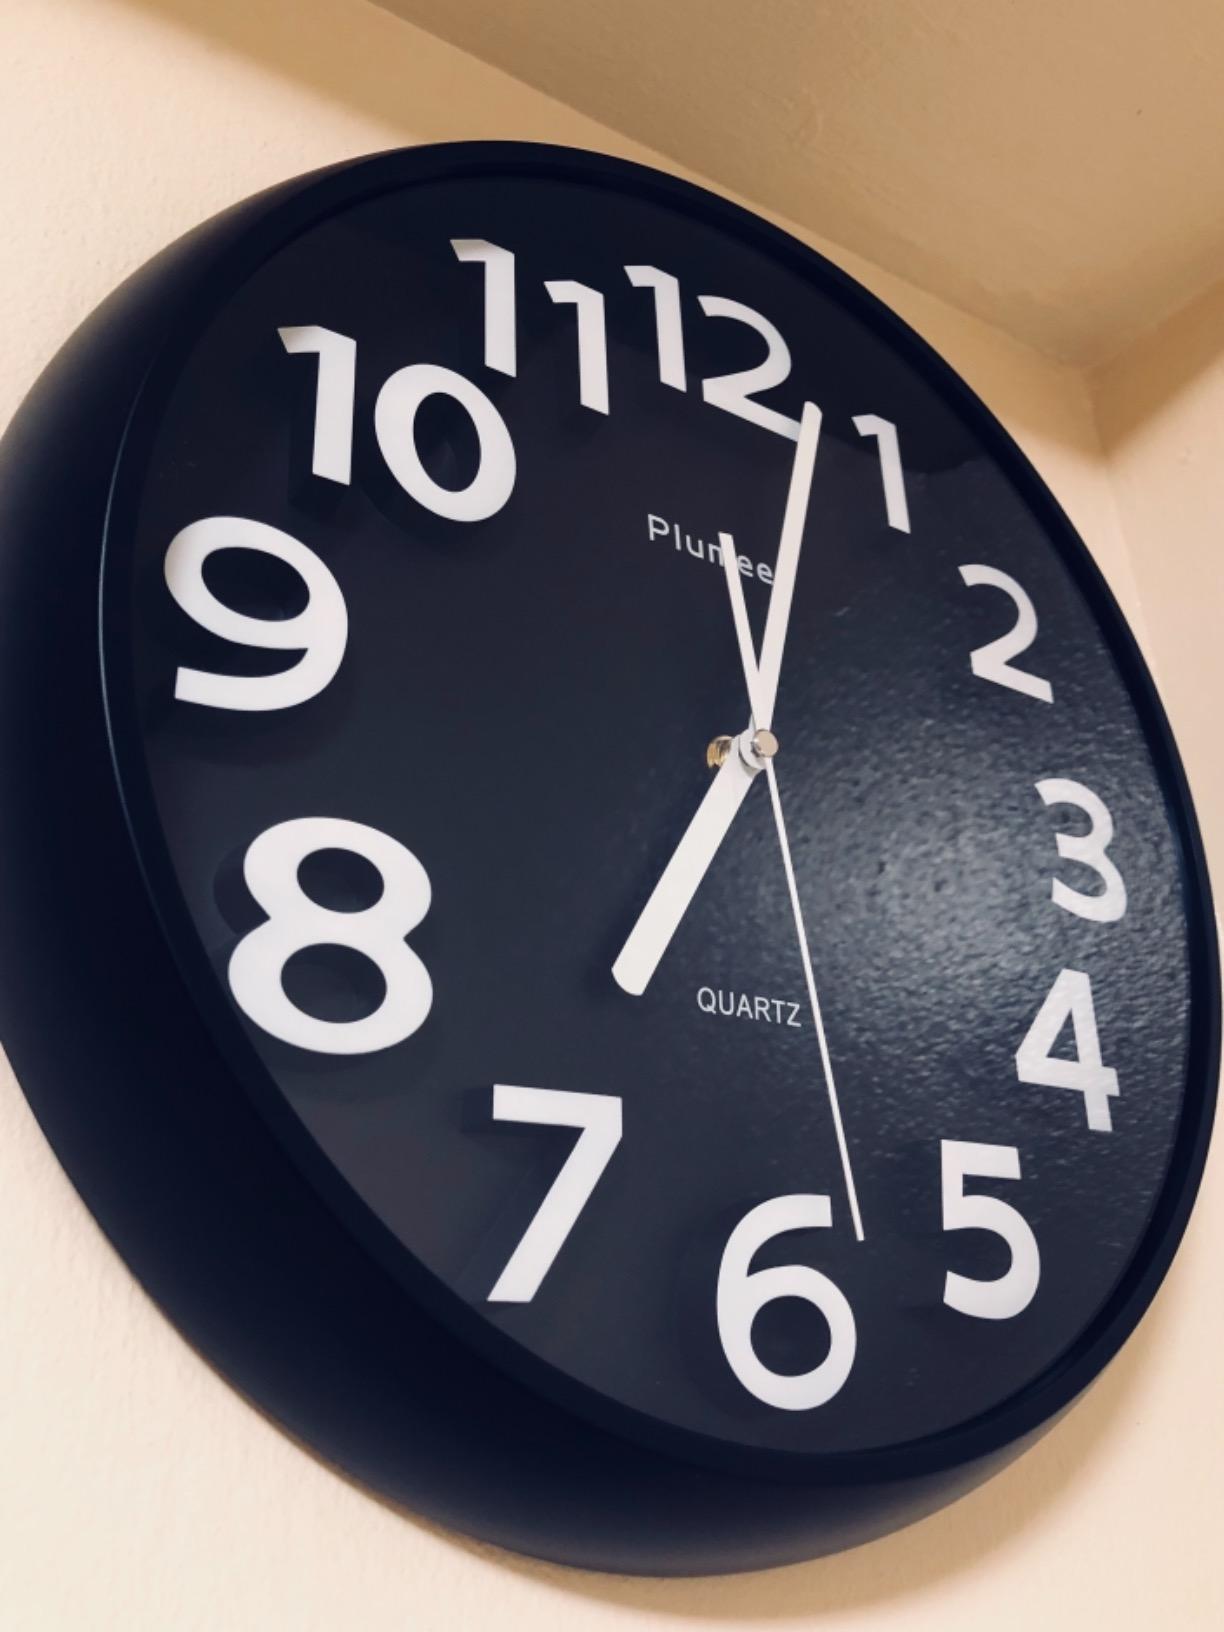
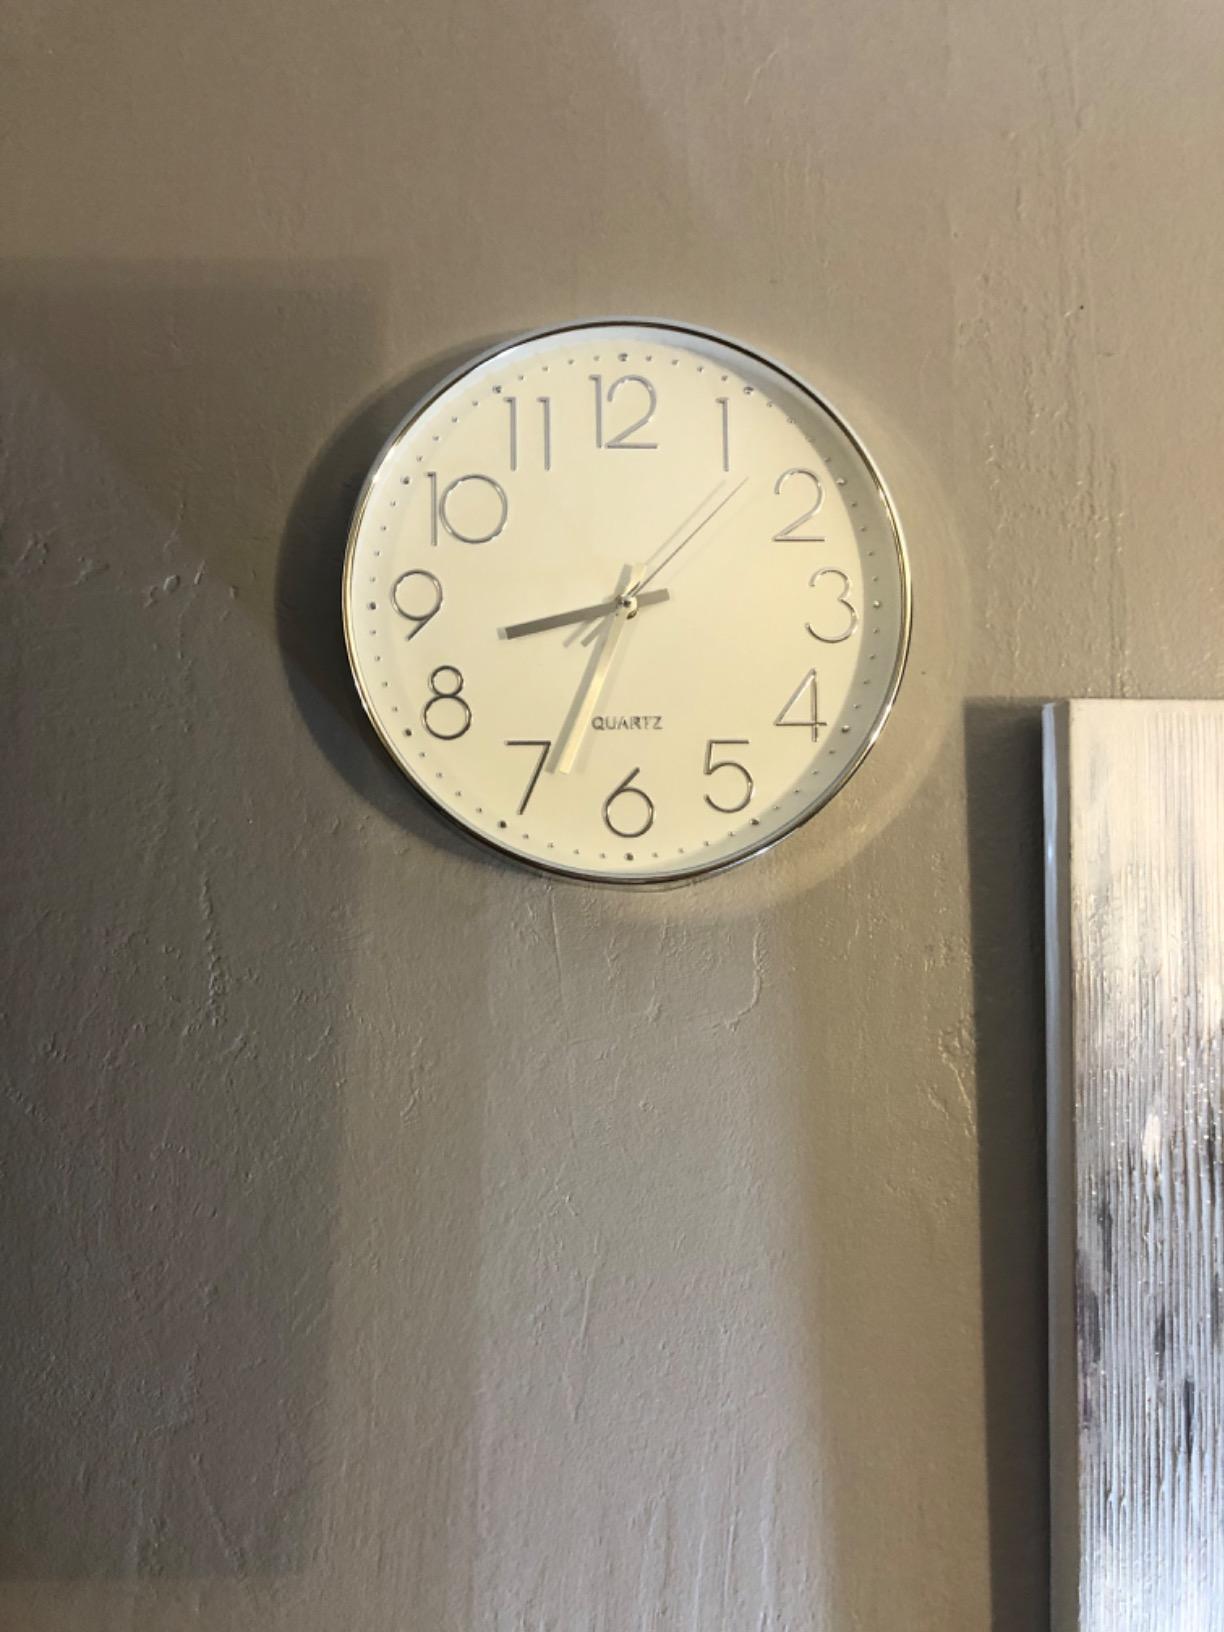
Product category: clock
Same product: no